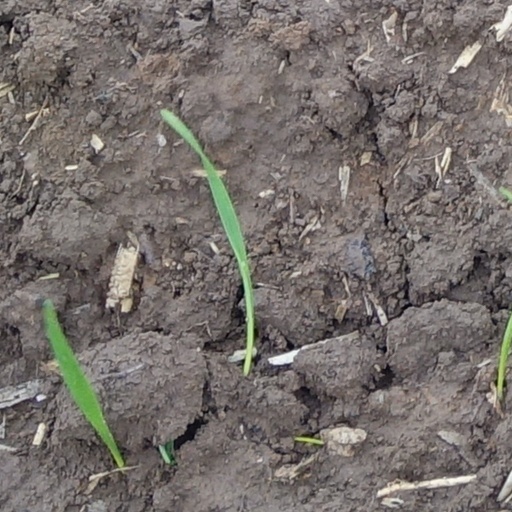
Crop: wheat